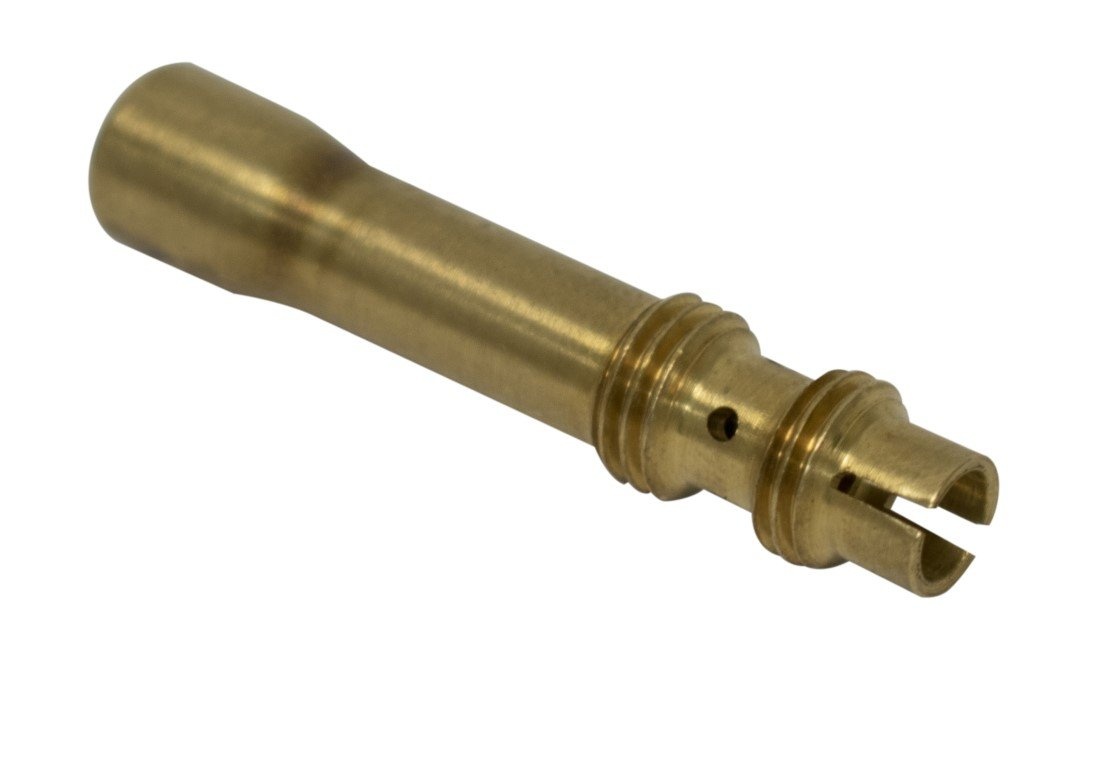
Allen Idle Jet Extension, 60, Each
Brand: JAYCEE
The-newly-designed-idle-jet-holder-is-broached-to-accept-a-4mm-Allen-wrench,-which-allows-you-to-remove-to-carb-top-with-out-having-to-remove-the-jets.-Idle-Jet-Holders-come-in-3-different-sizes:-60's,-100's,-and-120's.-JayCee-Jet-Deflectors-still-fit-over-the-Jet-Extensions-to-help-keep-out-unwanted-rocks-and-debris. (SKU: JC43190)
Category: Sporting Goods > Outdoor Recreation > Boating & Water Sports > Towed Water Sports > Water Skiing > Water Ski Cases & Bags